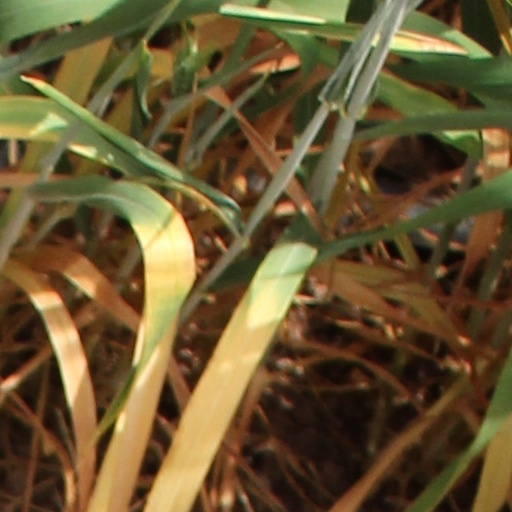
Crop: wheat